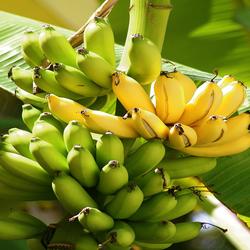
Label: Banana